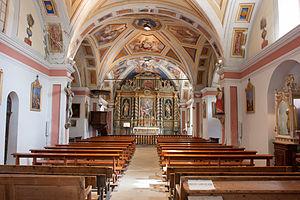
L'église Saint-Saturnin est une église située à Saint-Sorlin-d'Arves, dans le département de la Savoie, en France.